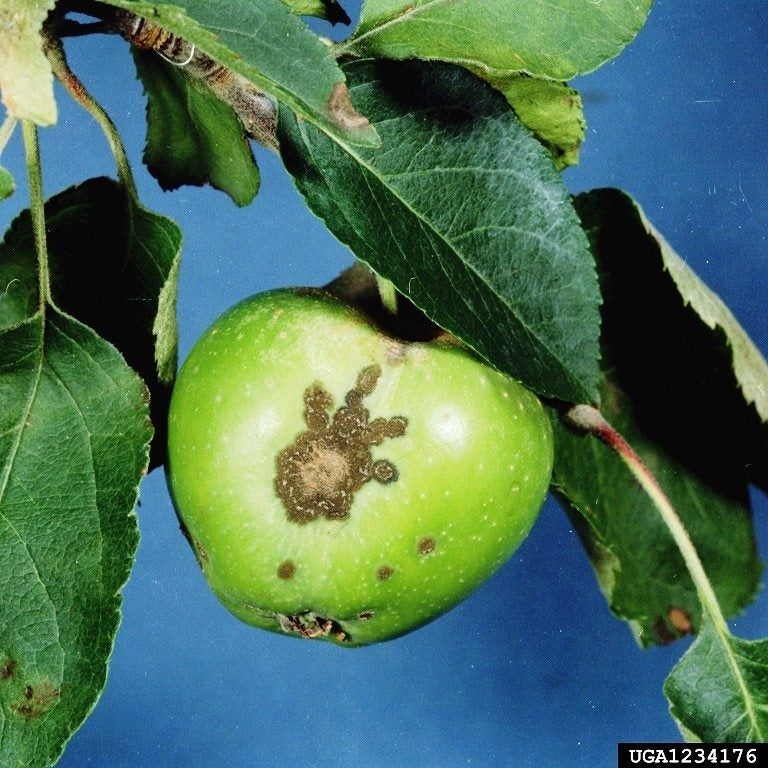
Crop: apple
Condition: scab